Thomas Shiels House

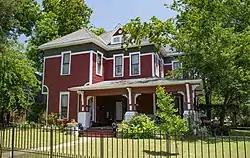
Shiels House in 2022

It was added to the National Register of Historic Places in 1995 and listed for sale in April 2015.